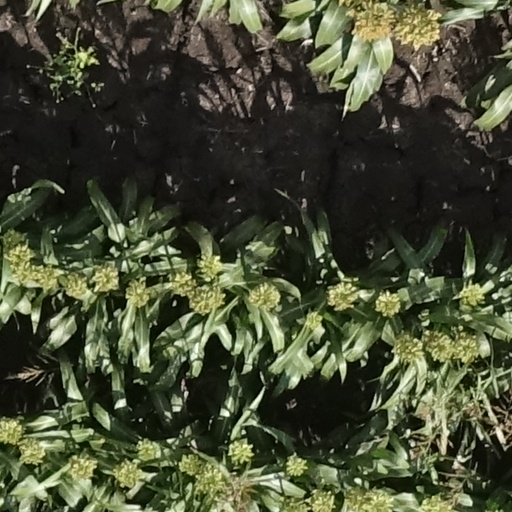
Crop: sorghum